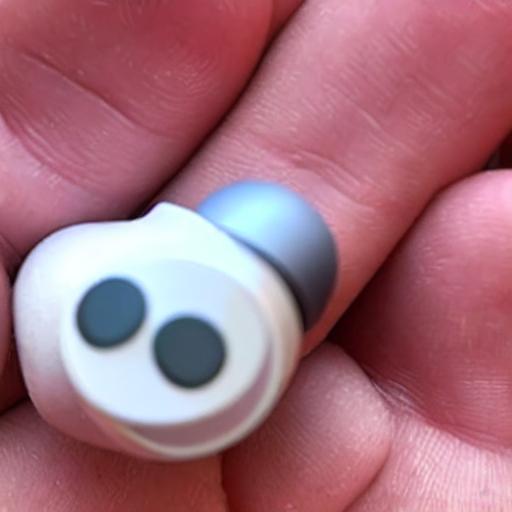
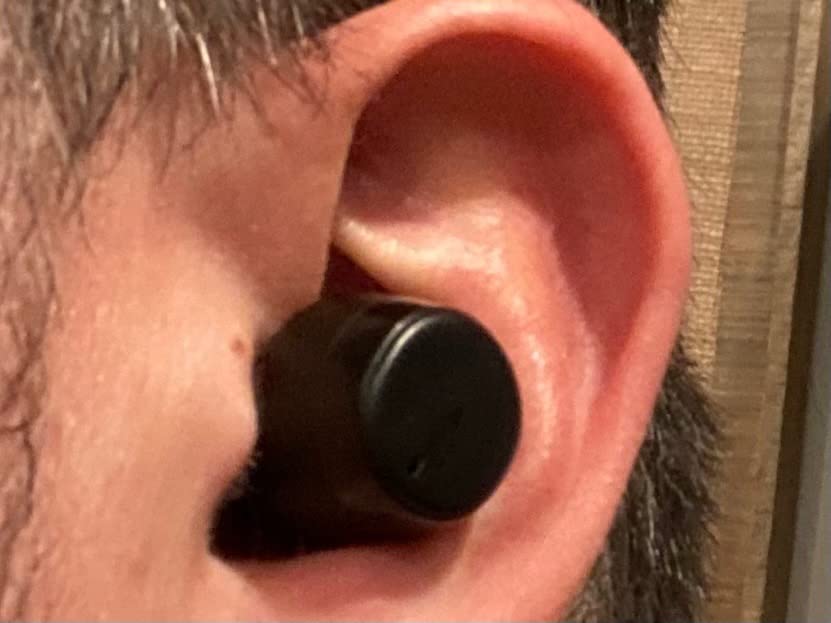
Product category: earbuds
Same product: no